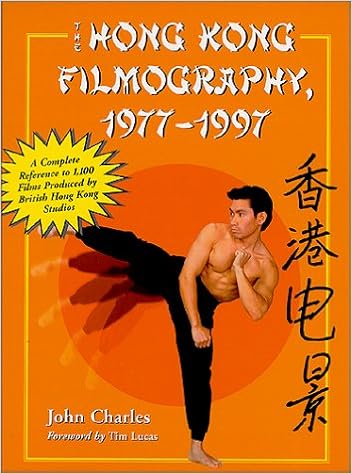
The Hong Kong Filmography, 1977-1997: A Complete Reference to 1,100 Films Produced by British Hong Kong Studios
Category: Books
From Booklist REVWR Copyright © American Library Association. All rights reserved About the Author Canadian writer John Charles is a regular contributor to Video Watchdog magazine. He lives in Guelph, Ontario.
Features: Thanks to the recent successes of directors and actors like John Woo, Jackie Chan, and Chow Yun-fat, the cinema of Hong Kong is increasingly popular worldwide, and there is much more to this diverse film culture than most Western audiences realize. Beyond martial arts and comedy, Hong Kong films are a celebration of the grand diversity and pageantry of movie-making-covering action, comedy, horror, eroticism, mythology, historical drama, modern romances, and experimental films. Information on 1,100 films produced in British Hong Kong from 1977 to 1997 is included here. The films are arranged alphabetically, and each entry includes complete production information, a rating, a synopsis, and an analysis. The introductory matter provides background information and explains the inclusion criteria for the book. There is a foreword by Tim Lucas. An index allows for easy reference, and a bibliography and video resource guide are also included. This comprehensive guide is appropriate both for those well-versed in this amazing and diverse national cinema, and those newly drawn to its many charms.